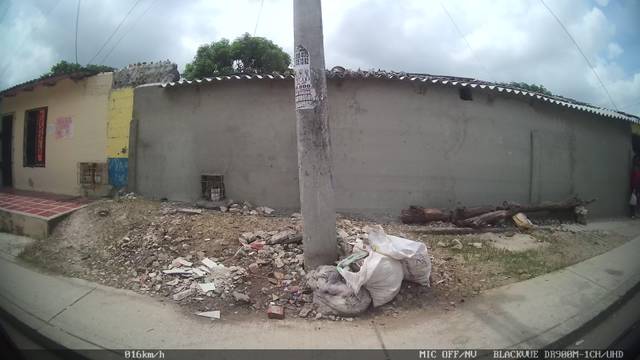
Region: Colombia
Coordinates: 10.963, -74.814